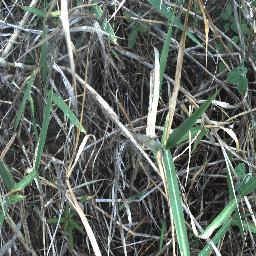
Label: negative